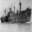
Label: ship